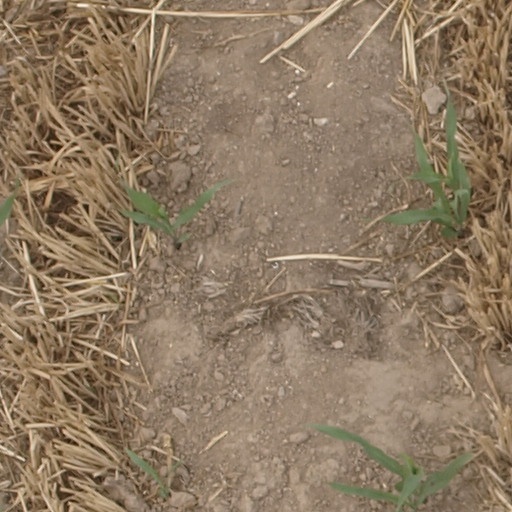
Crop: maize; corn